All Alone (film series)

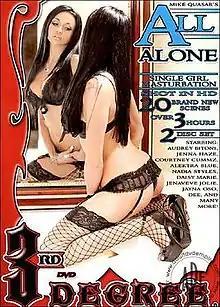
DVD cover

All Alone is a series of pornographic films about female masturbation released between 2006 and 2008. The DVDs are directed by Mike Quasar and produced by Third Degree Films.